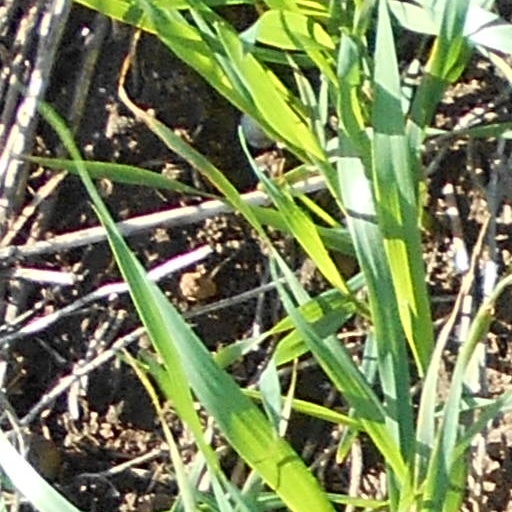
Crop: wheat